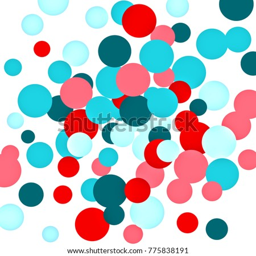
random colorful circles on the background